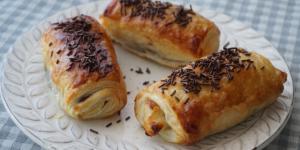
napolitanas de chocolate